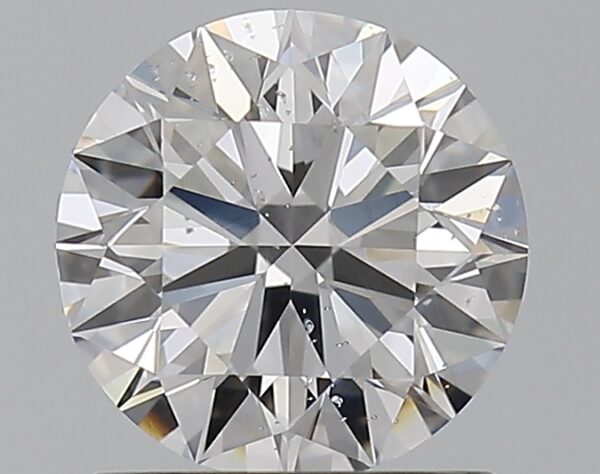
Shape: round
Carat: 1.01
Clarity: SI1
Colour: D
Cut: EX
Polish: EX
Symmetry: EX
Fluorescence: N
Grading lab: GIA
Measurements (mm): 6.39 x 6.43 x 3.95